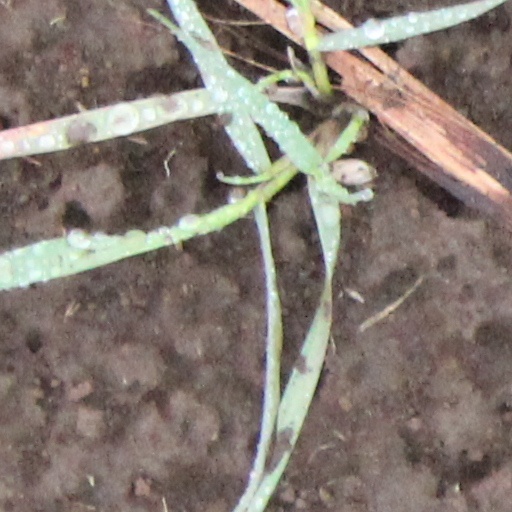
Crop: wheat